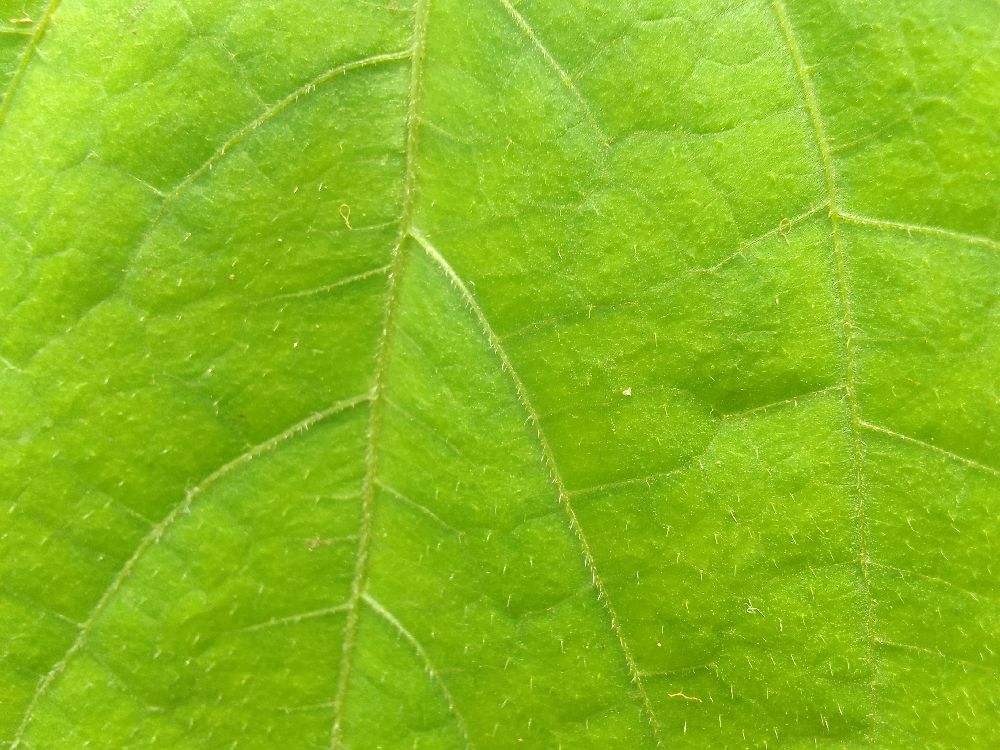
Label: healthy